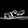
Label: Sandal